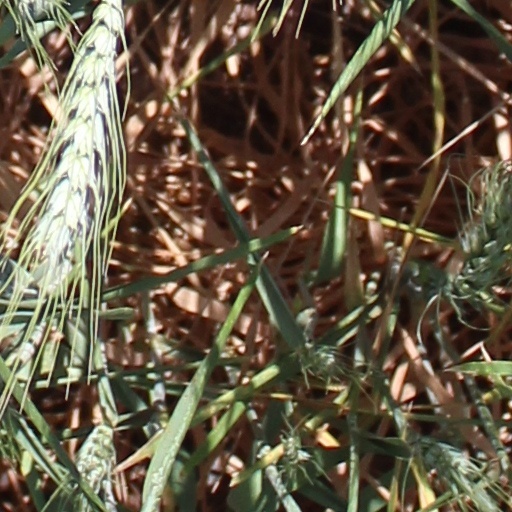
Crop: wheat